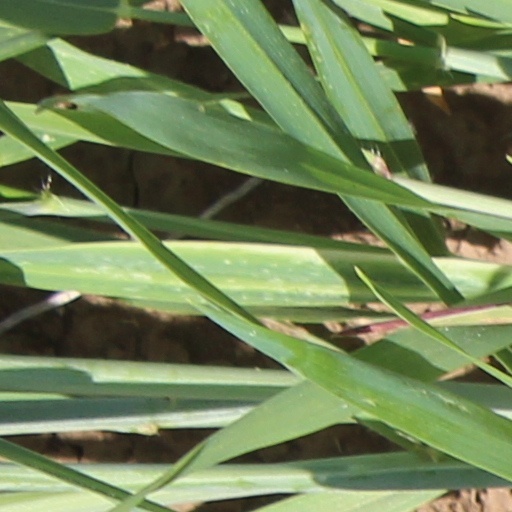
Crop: wheat